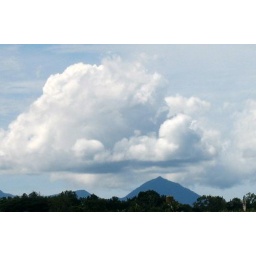
This clouds was seen just above the mountain with a perfect cone.